Devonshire Close

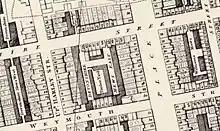
Devonshire Mews East on Richard Horwood's map, 1813 edition.

Devonshire Close, originally known as Devonshire Mews East, is a mews street in the City of Westminster, London, accessed from Devonshire Street. The Close is on a distinctive H plan with a middle downwards leg. It dates from the 1770s and originally contained a timber yard, stables, and accommodation for domestic servants who worked in the larger houses surrounding it. Access was limited to the north side in order to divert traffic from the grander north–south streets around it. The Close was gentrified in the 20th century and its buildings converted to mews houses which, like other mews in London, have become desirable in the modern era because they are quiet and have little traffic. The Close is now part of the Howard de Walden Estate.